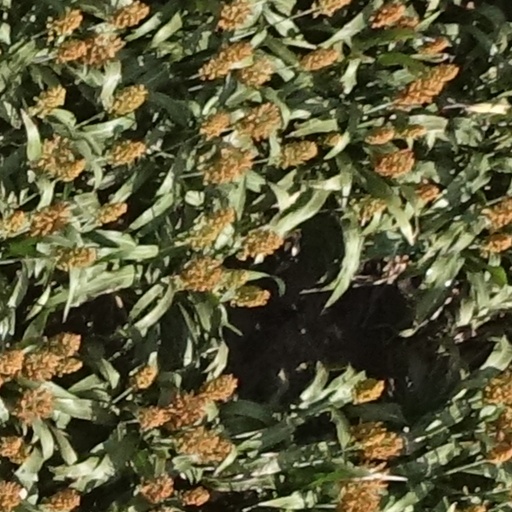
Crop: sorghum